Jonathan Silva (footballer)

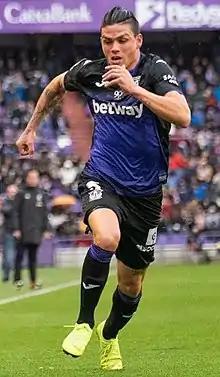
Silva with Leganés in 2018

Jonathan Cristian Silva (born 29 June 1994) is an Argentine professional footballer who plays as a left-back for Malaysia Super League club Johor Darul Ta'zim.